Jeroen van der Boom

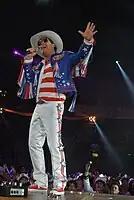
Jeroen van der Boom in 2009

Jeroen van der Boom (born 22 June 1972 in Nijmegen, Netherlands) is a Dutch singer who rose to fame in 2007 with his No. 1 hit single "Jij bent zo".